Sila (2016 TV series)

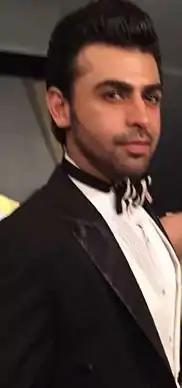
Farhan Saeed

Mariam belongs to a middle-class family. Her father is a retired banker and her mother teaches in a school. Mariam gets a scholarship to medical college where she falls in love with Taimoor, the son of a surgeon. Taimoor’s mother wants him to marry her niece, but the duo gets married against her wishes and starts a new life in a middle-class neighbourhood. What does life have in store for them? Maryam meets her professor and starts a job with him. Taimoor dislikes this as he thinks that it is his job to earn bread and butter. Here Taimoor's father and Niece Mishal trick him to think that Maryam is having an affair with her boss and saw them coming out of a five-star hotel kissing when Maryam said her father had a heart attack. Taimoor goes into depression and smokes. He slaps Maryam and then apologises but this causes a breakage in the love of the duo. Maryam goes to her father's house and finds that she is five months pregnant. She stays the night and Taimoor thinks that she is lying and gets angry. He shifts back to his dad's house and agrees to marry Mishal. Maryam goes to his office and tells him she is pregnant, but he says that he will be divorcing her soon and this child is Sajjad's. Maryam slaps him and leaves. Taimoor gets a call for a concert and opens his email where he realises Maryam was right. He refuses to marry Mishal and tells Maryam to come to this concert where she forgives him after putting her hand on her womb after Taimoor asks forgiveness for the sake of his child.